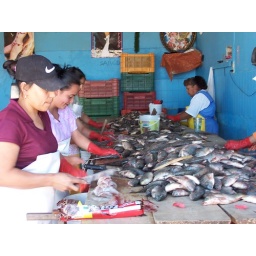
These ladies clean all of the fish that come in by the pickup truck loads.